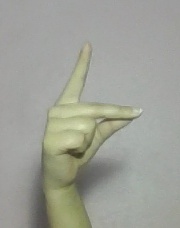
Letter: ta